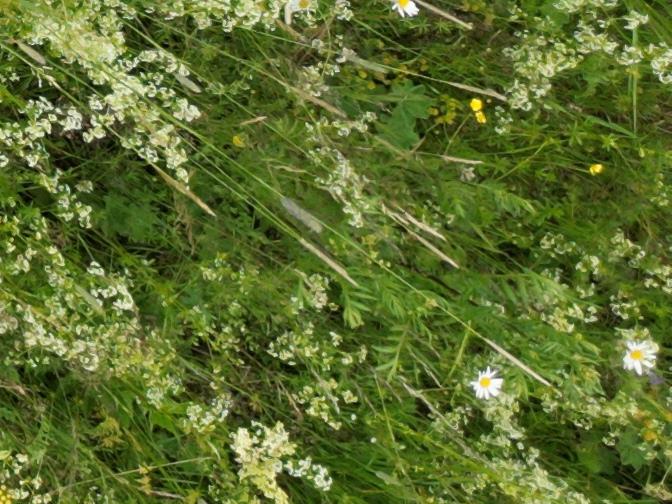
Flowers visible: yarrow flowers,  daisy flowers,  daisy flowers, yarrow flowers, yarrow flowers, yarrow flowers, yarrow flowers, yarrow flowers, yarrow flowers